Maxstoke Priory

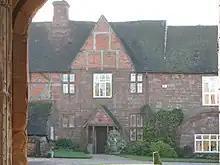
The Inner Gatehouse, now a farmhouse

Much of the priory has disappeared over the centuries since the Dissolution. An engraving made in 1729 by Nathaniel Buck show a nave, transepts and chancel converging on a central tower. Most of these have since collapsed or been demolished. Surviving ruins consist of the central tower and some remains of the walls of the priory church together with two gateways and the west wall of the infirmary.